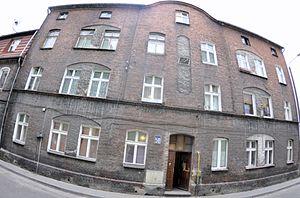
Lębork est une ville en voïvodie de Poméranie, en Pologne.